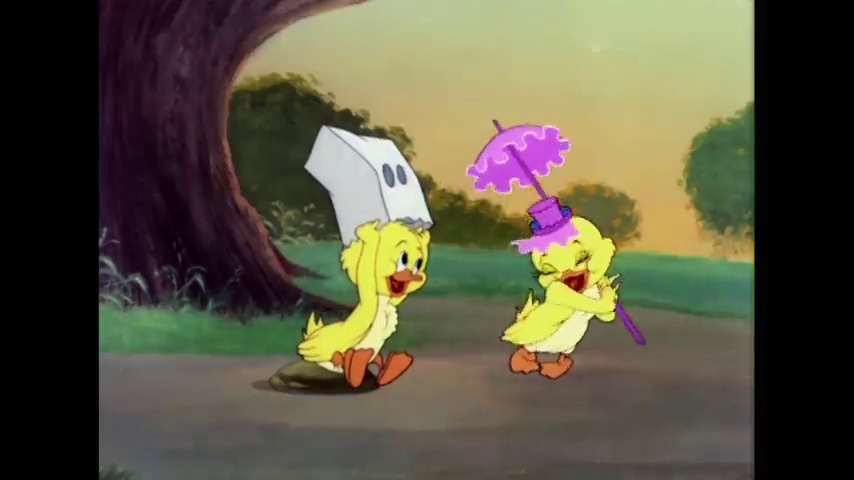
Portrait style: Cartoon Portrait